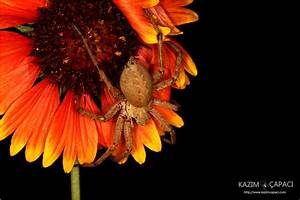
Label: ragno